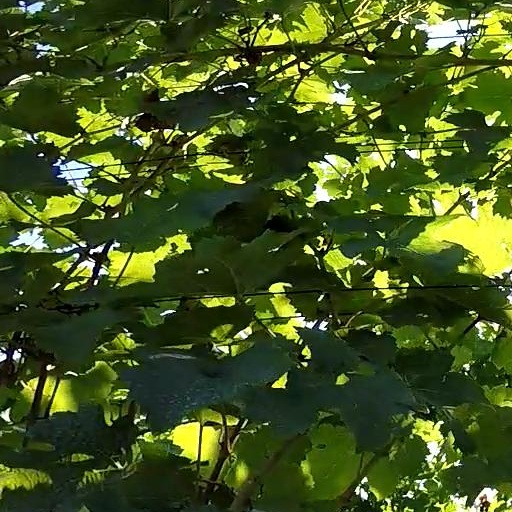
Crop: grape